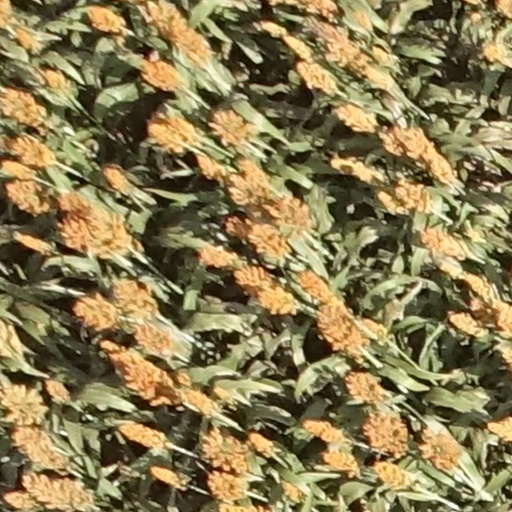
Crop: sorghum